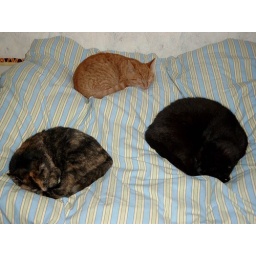
kira, boris and our old black sascha in my daughters bed